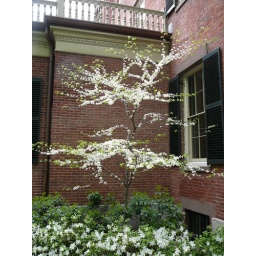
P1130831 Perhaps this is an apple tree in white blossom